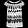
Label: Shirt